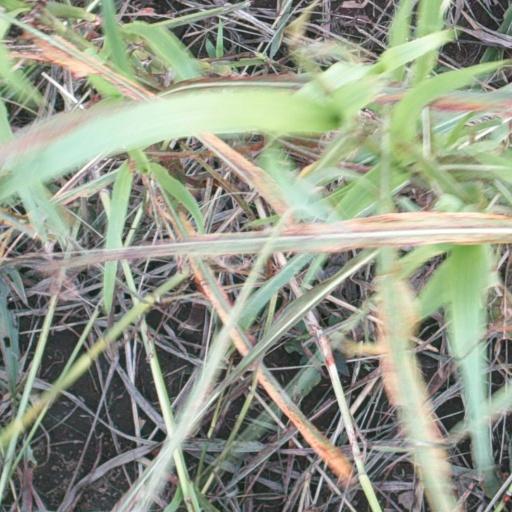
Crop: sorghum